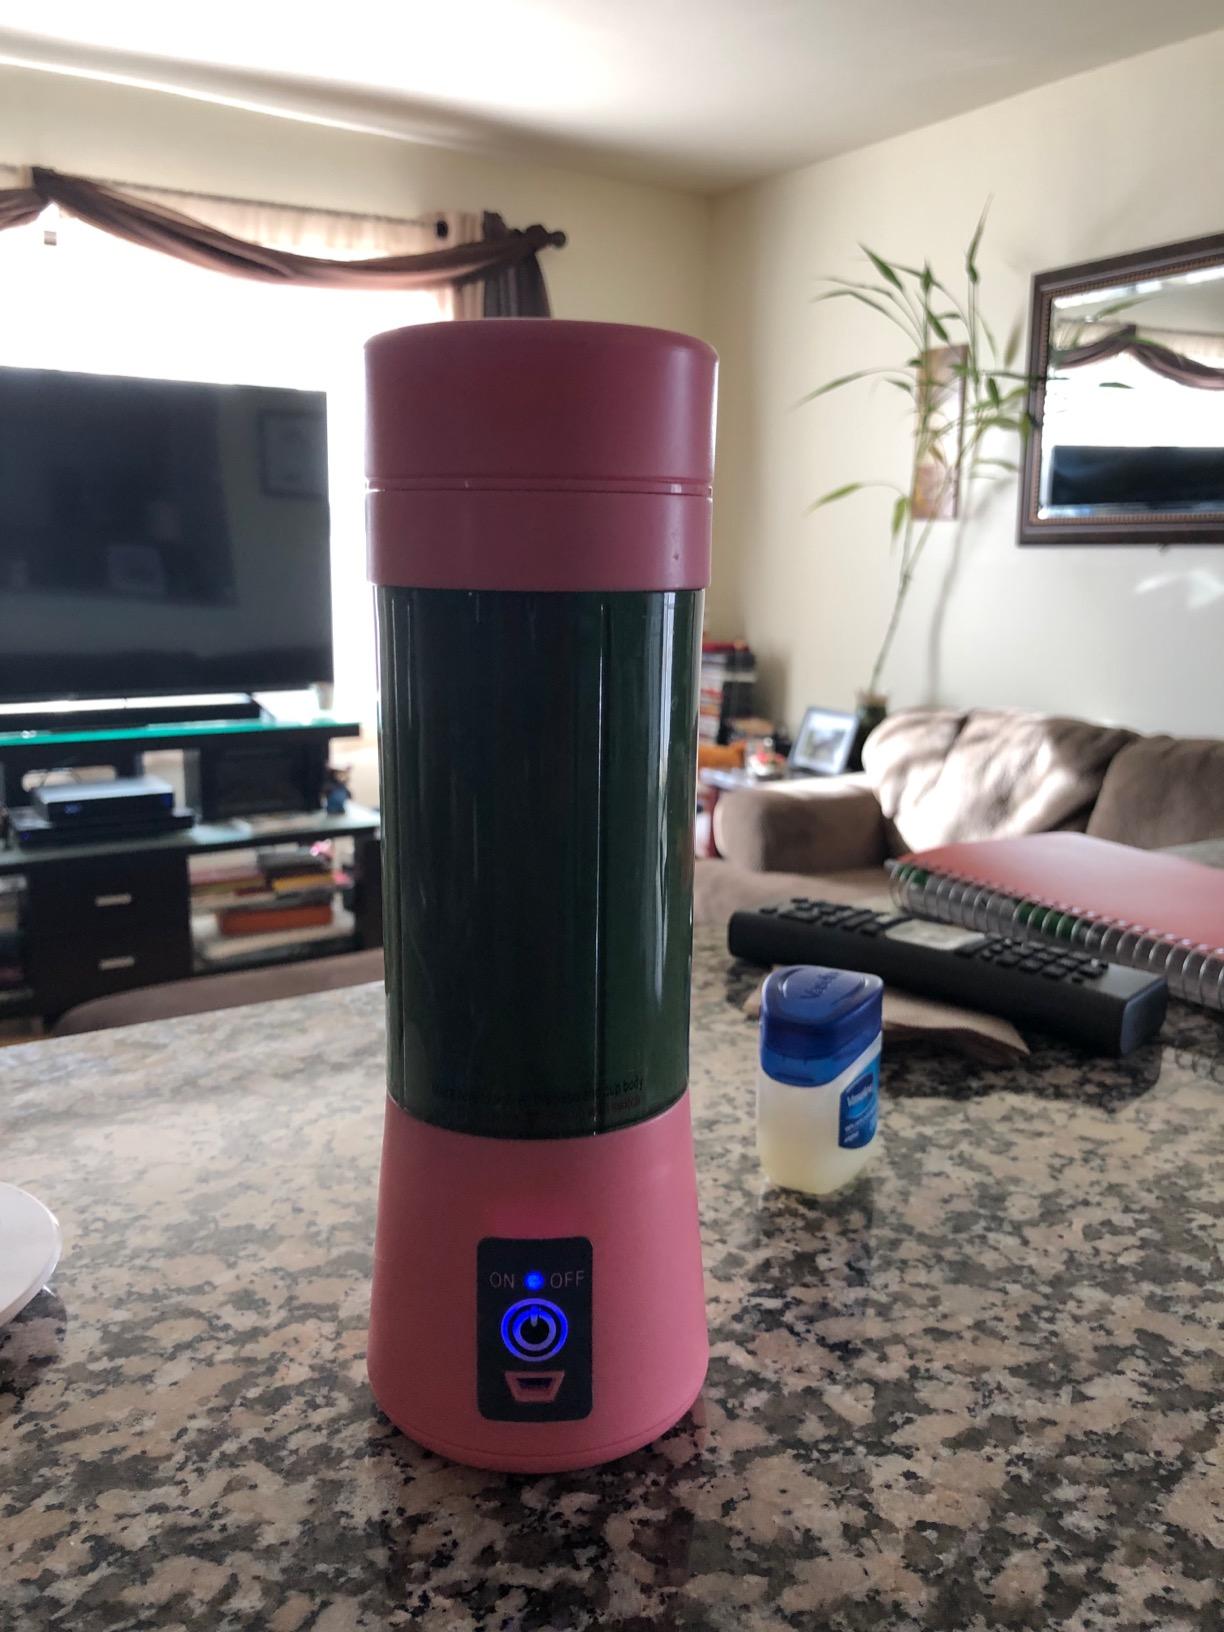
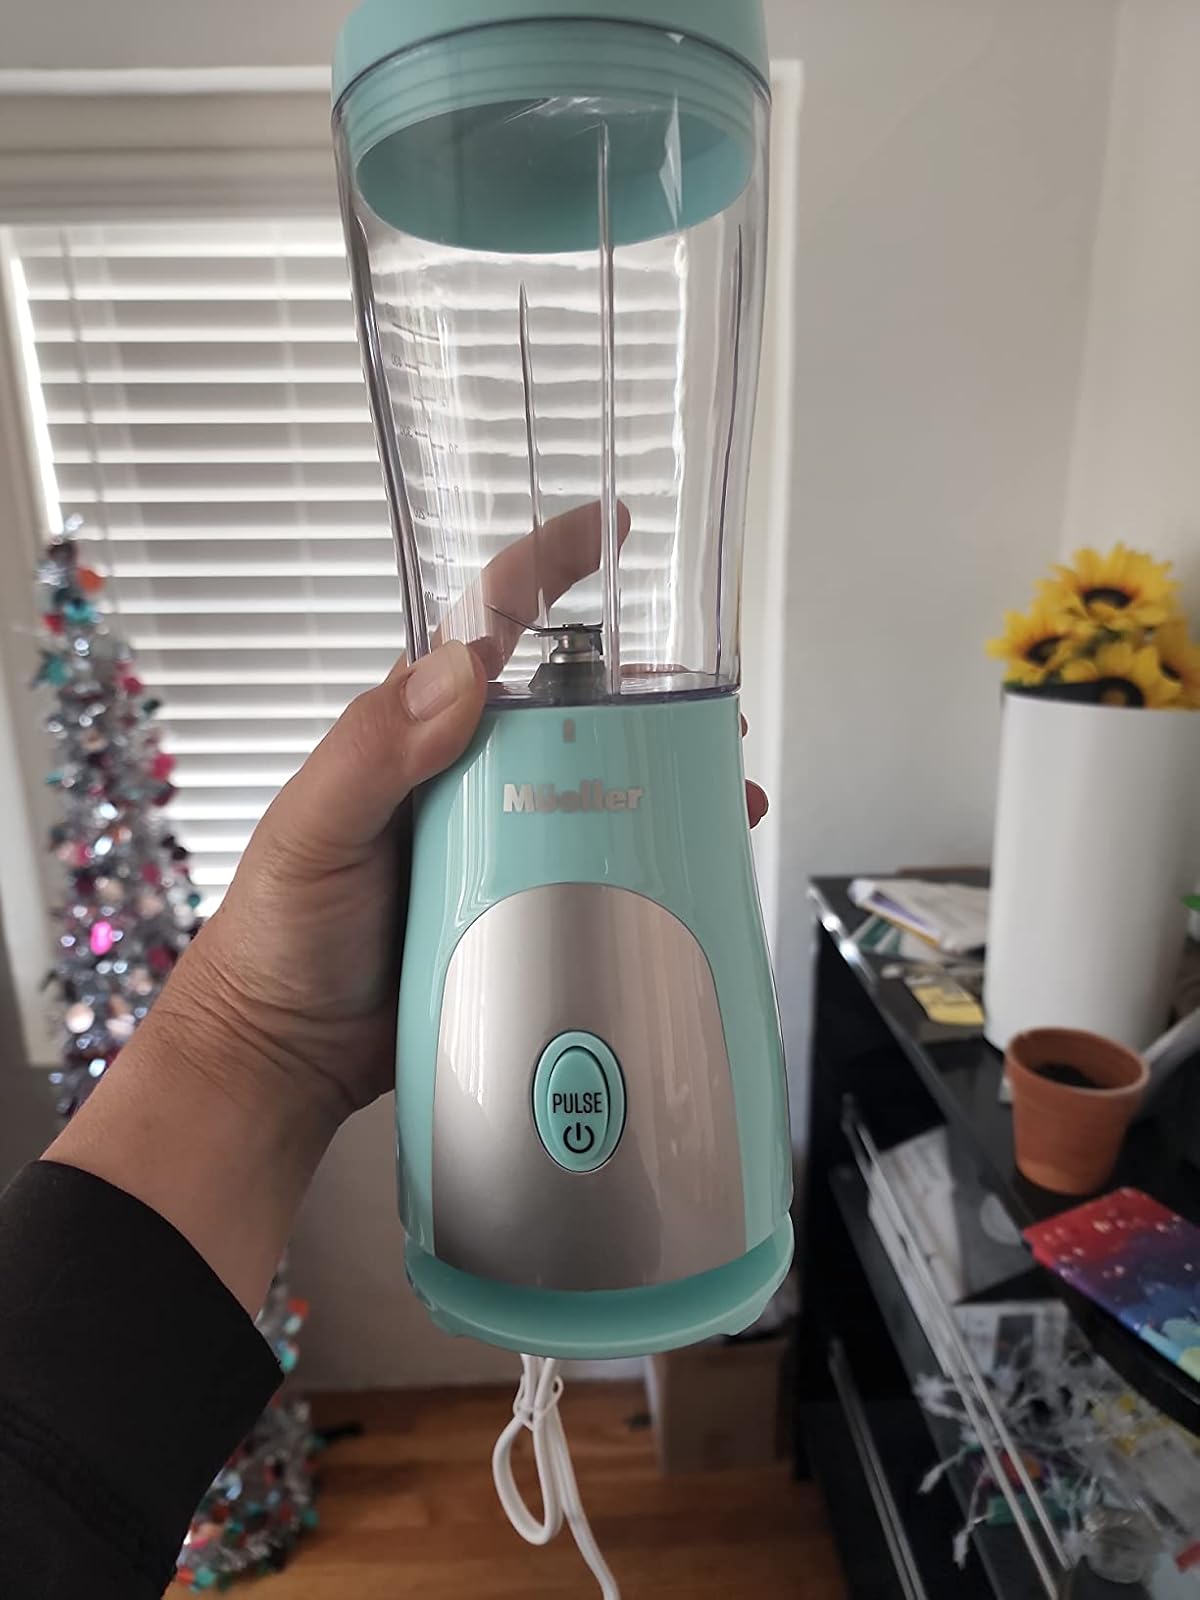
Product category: items_blender
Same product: no